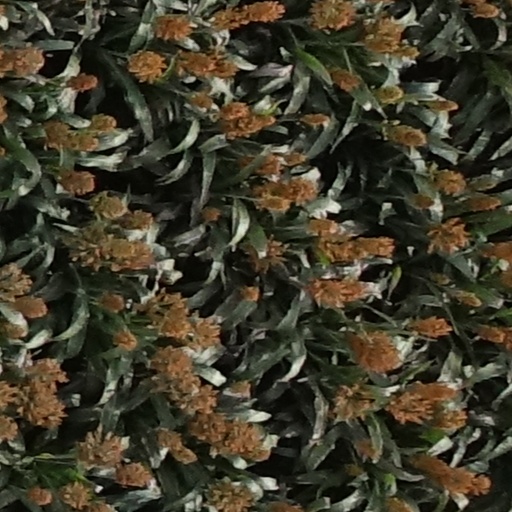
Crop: sorghum